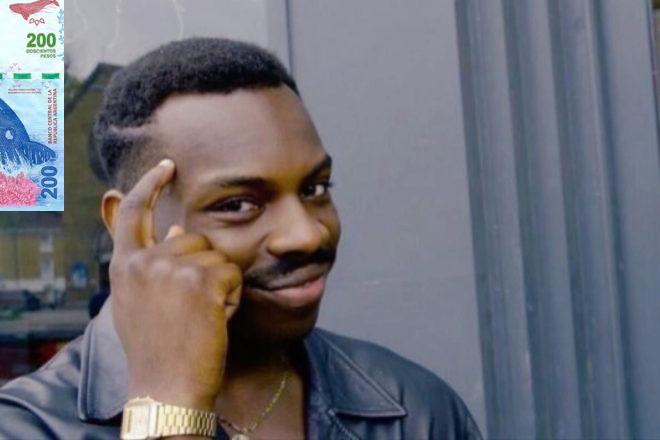
Denominación: 200